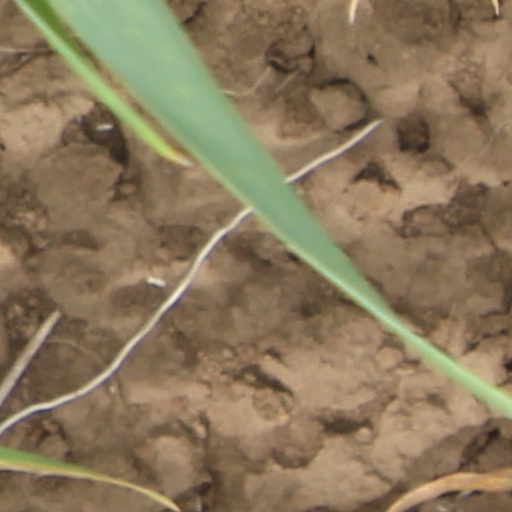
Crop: wheat